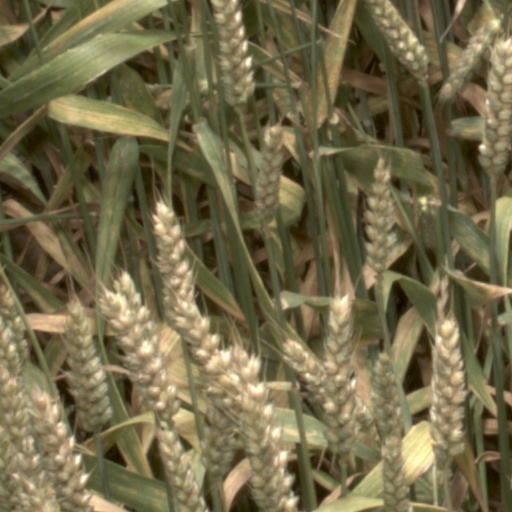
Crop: wheat